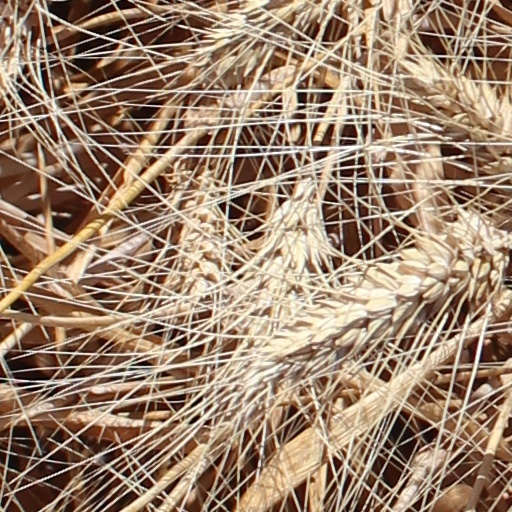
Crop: wheat